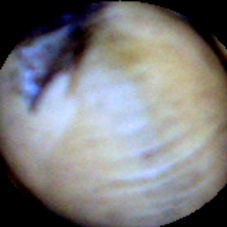
Label: Broken